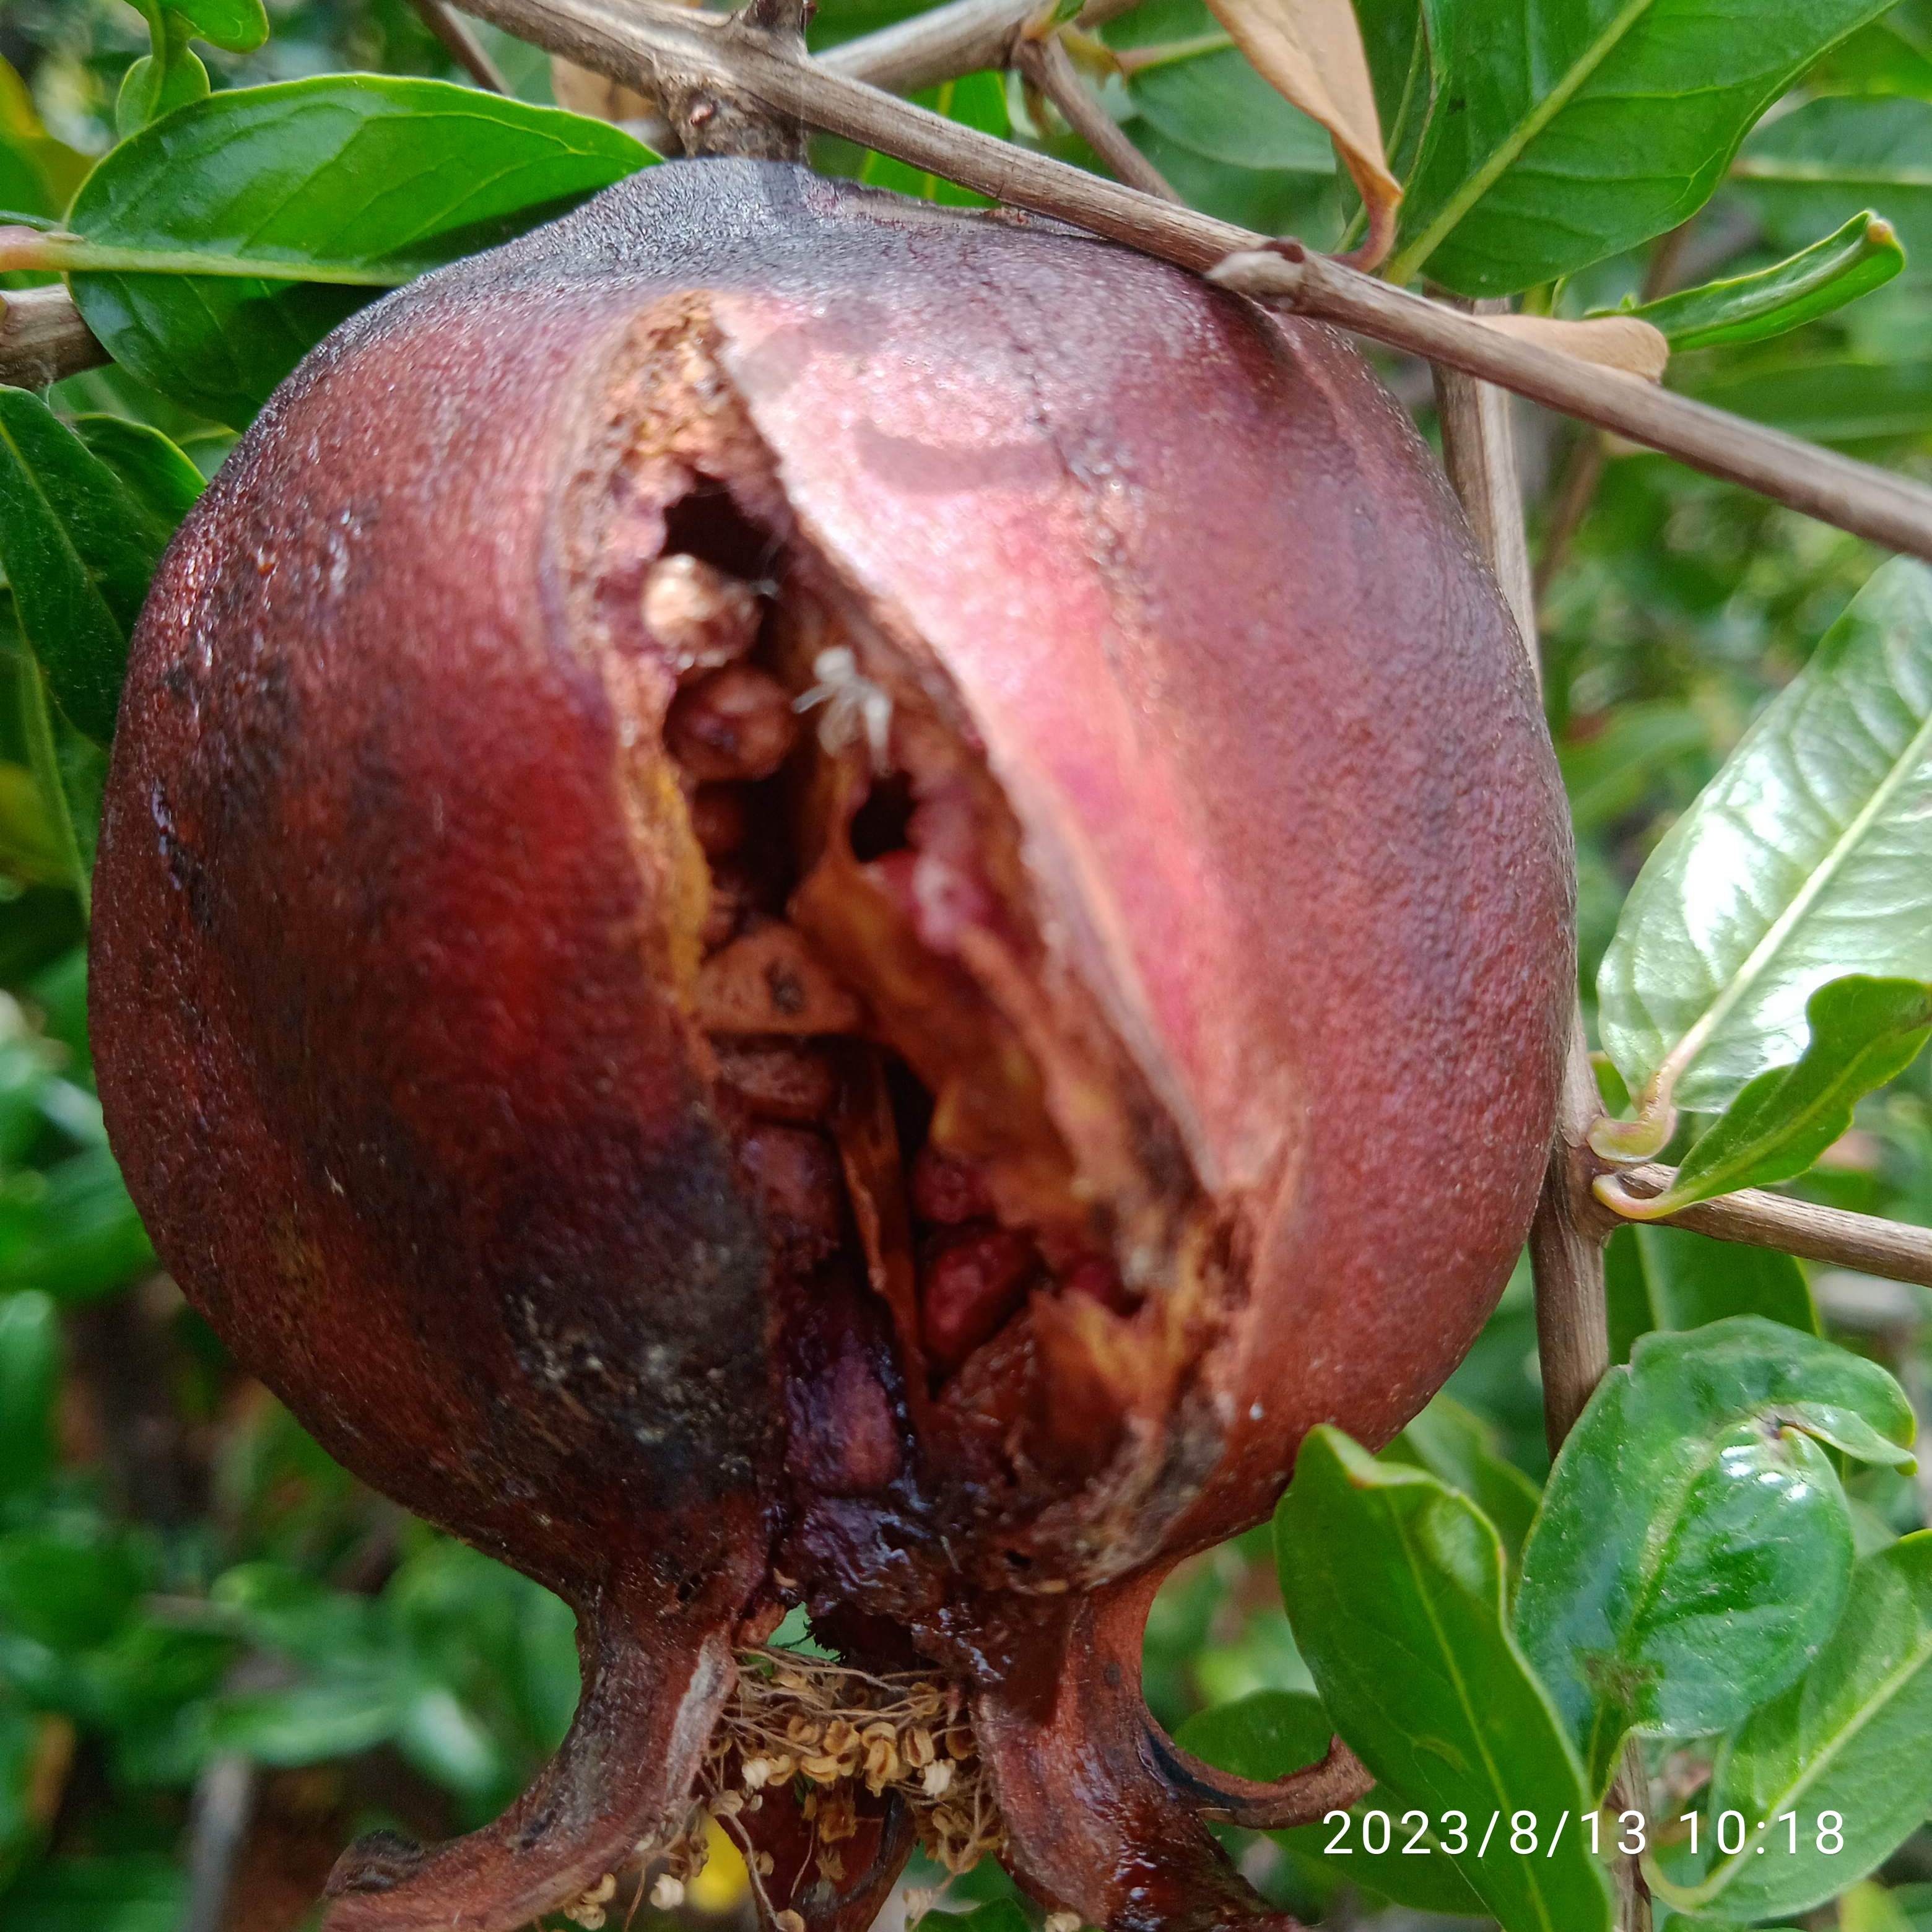
Label: Bacterial_Blight